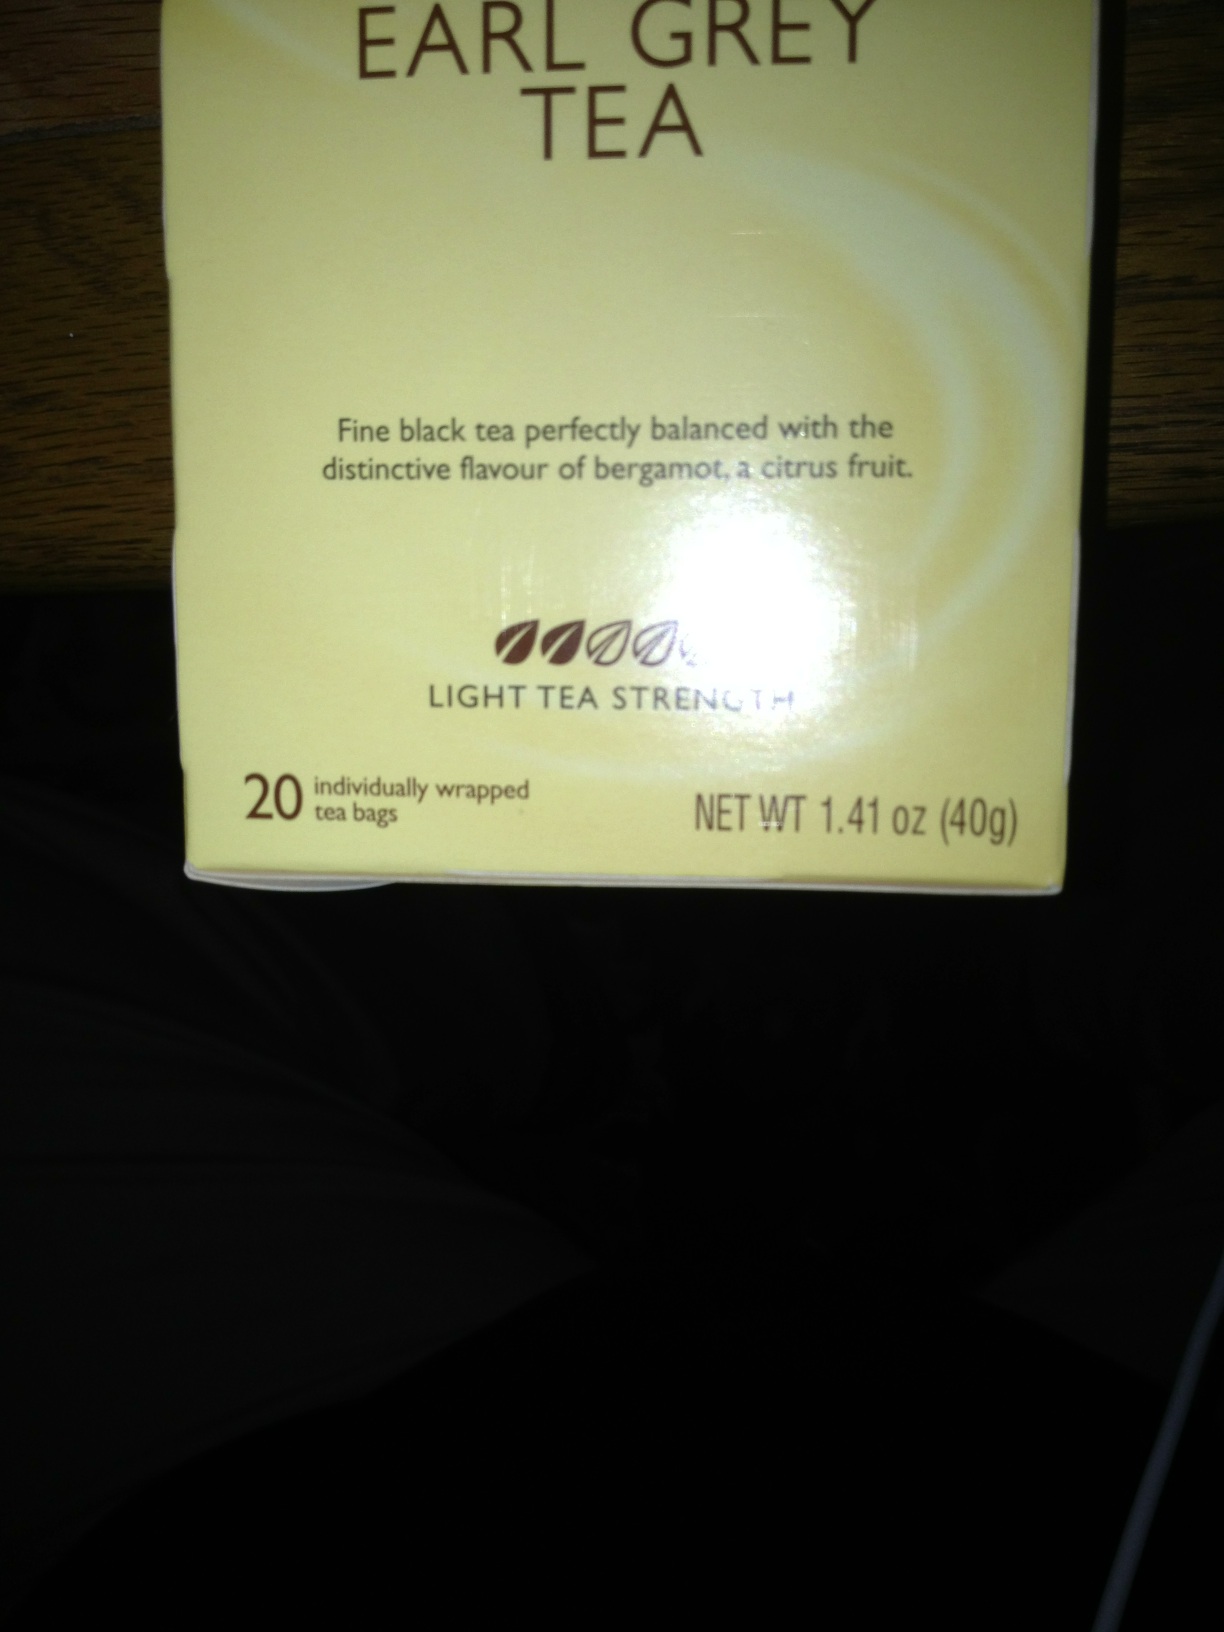Question: What is the expiration date?
Answer: unanswerable